Air quality in Utah

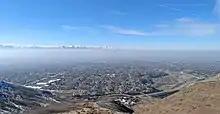
Winter inversion in the Salt Lake Valley seen from Grandeur Peak.

Due to the mountainous terrain and cold winters, inversions frequently occur in Utah and throughout the Intermountain West. While inversions are a natural phenomenon, when coupled with community emissions from gasoline and diesel vehicles, wood fires, industry, and agriculture they can cause unnatural accumulations of hazardous pollutants (especially PM). A typical winter in Salt Lake City has about 6 multi-day inversions that lead to about 18 days of pollution above National Ambient Air Quality Standards. Pollution for inversions can begin to build-up even when the air is clear.